Lightpainting

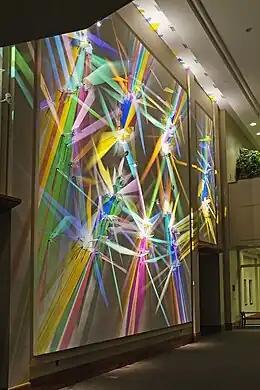
Stephen Knapp's installation "First Symphony" (2006) at Ball State University in Muncie, Indiana, is an example of the lightpainting medium, which the artist developed.

Lightpainting is an art form developed by artist Stephen Knapp and introduced in 2002. Lightpainting uses white light projected in space through specially coated glass that breaks the light into bands of color, producing optically complex virtual 3D images that sit at the intersection of painting and sculpture.